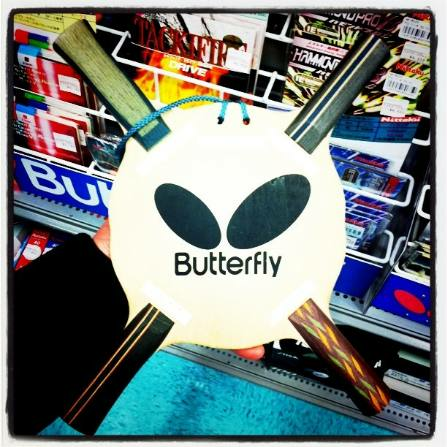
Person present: No